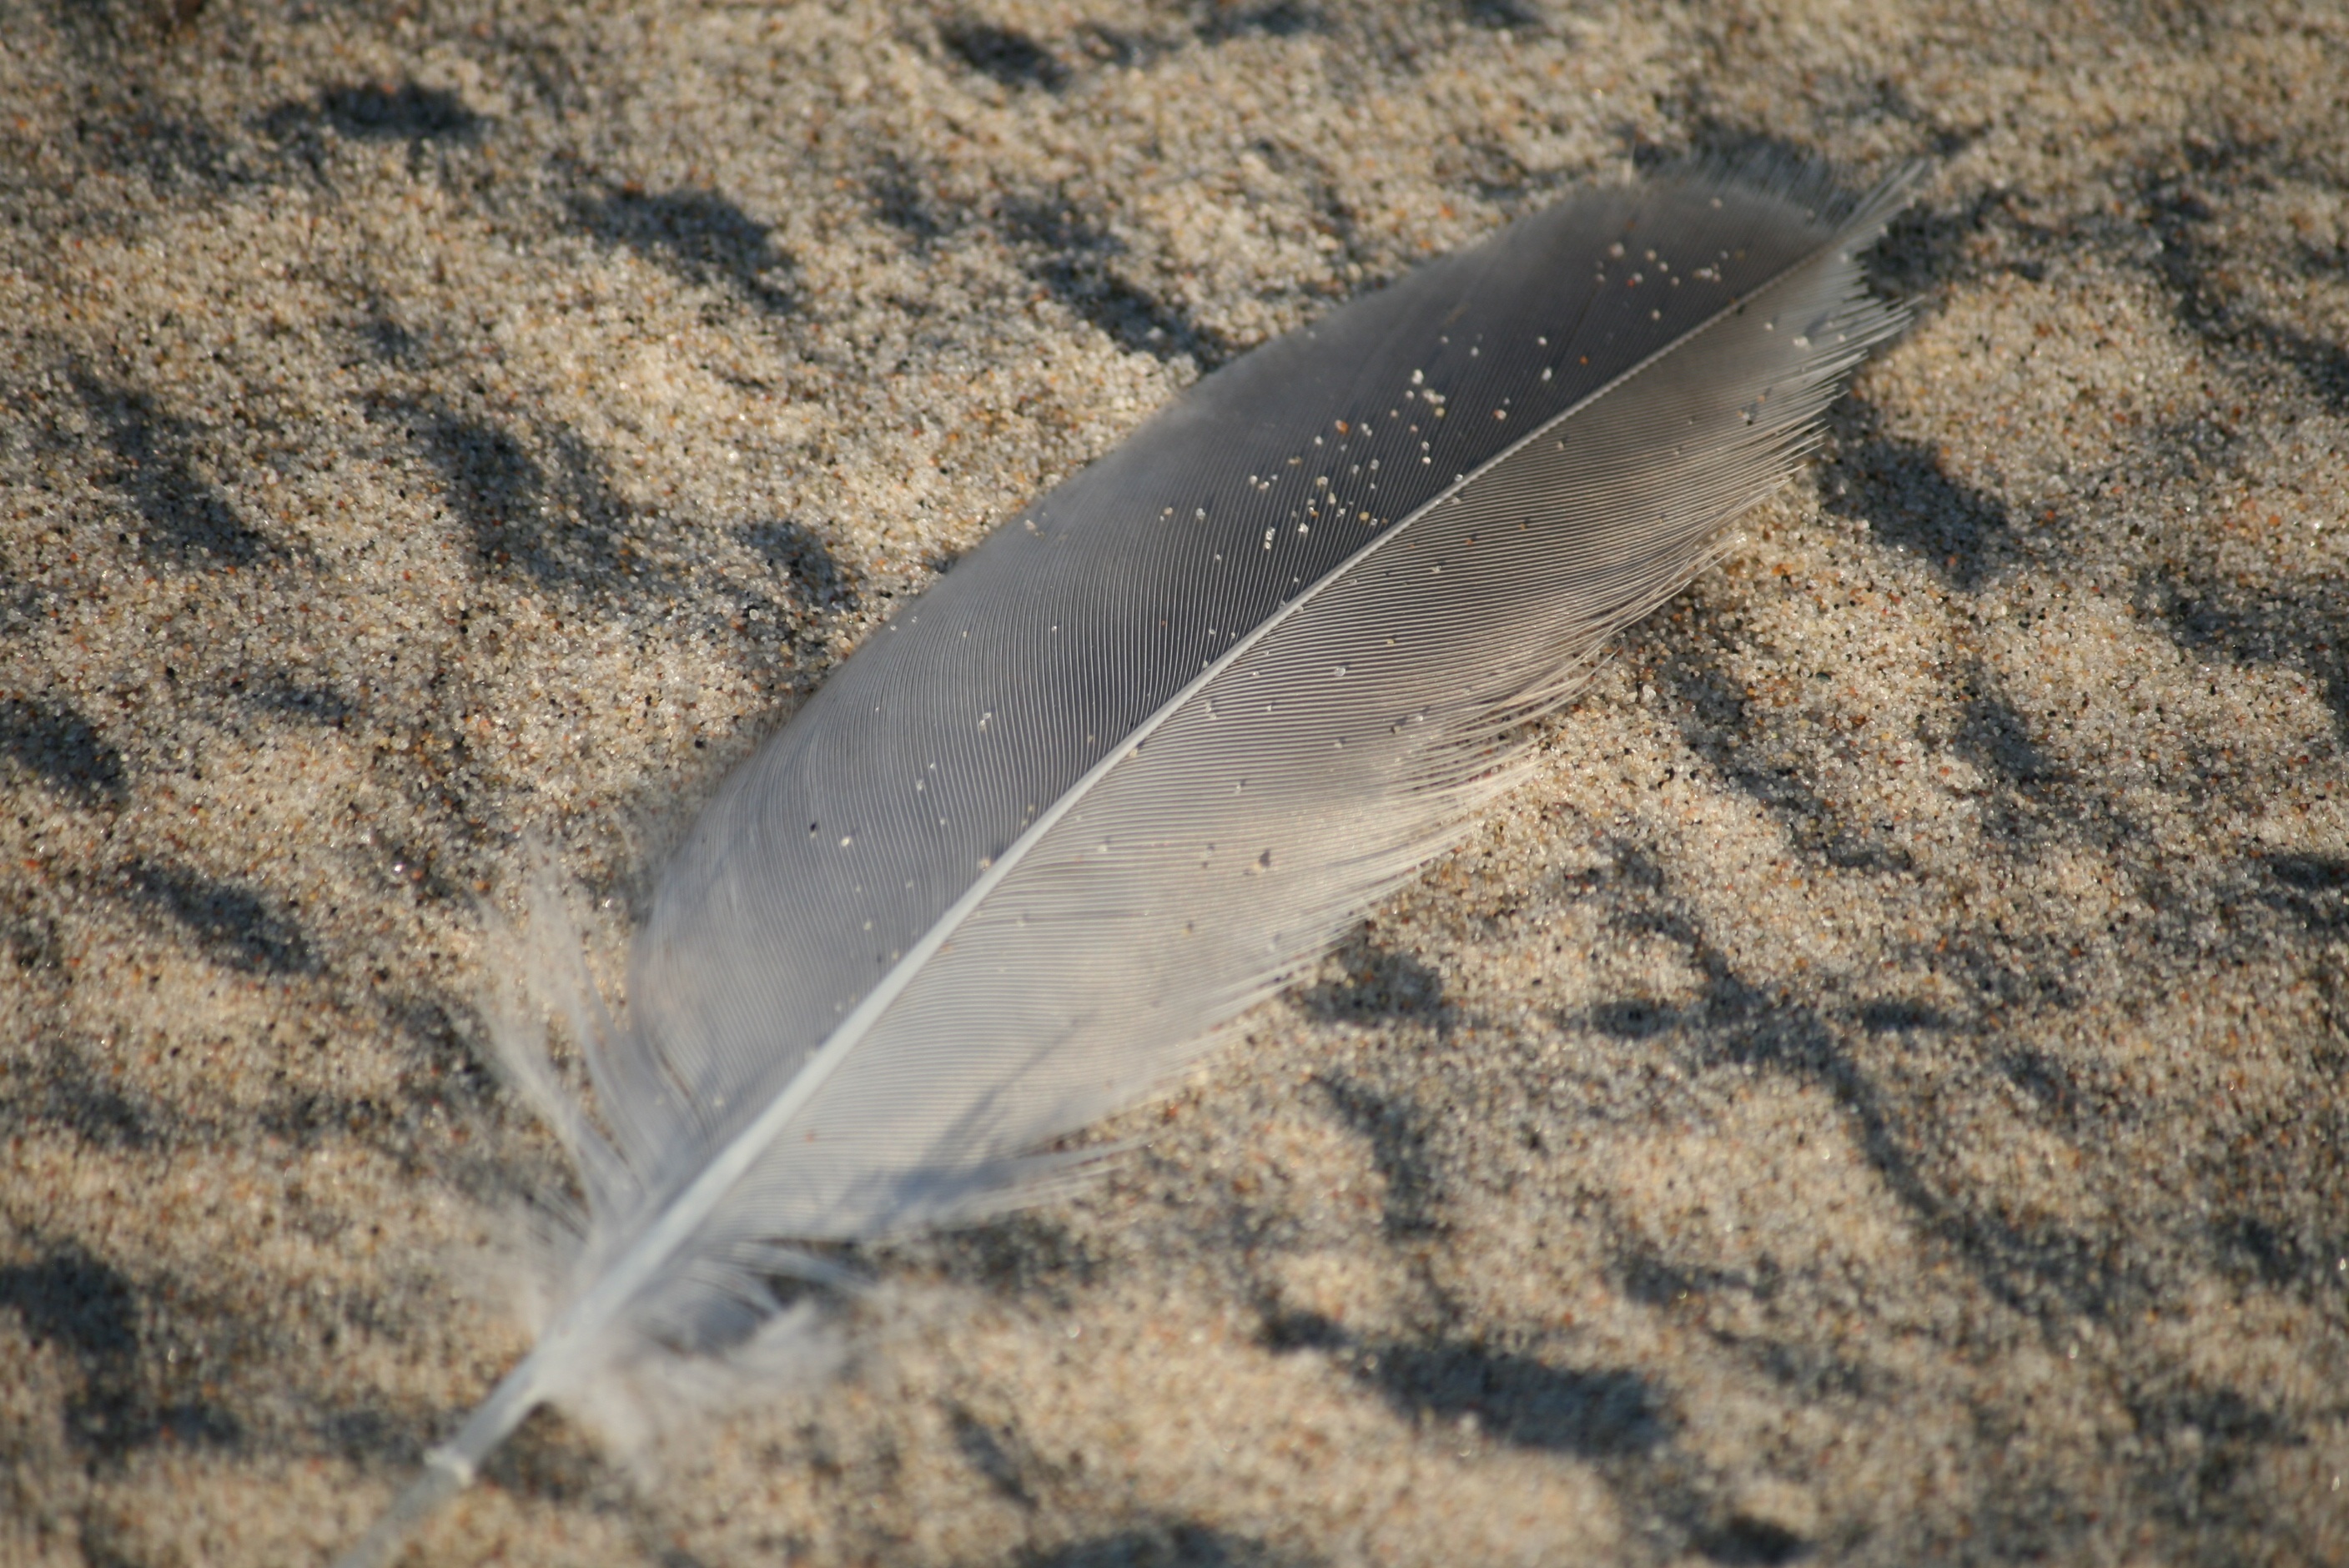
hand, beach, nature, sand, wing, summer, vacation, soil, weapon, feather, material, knife